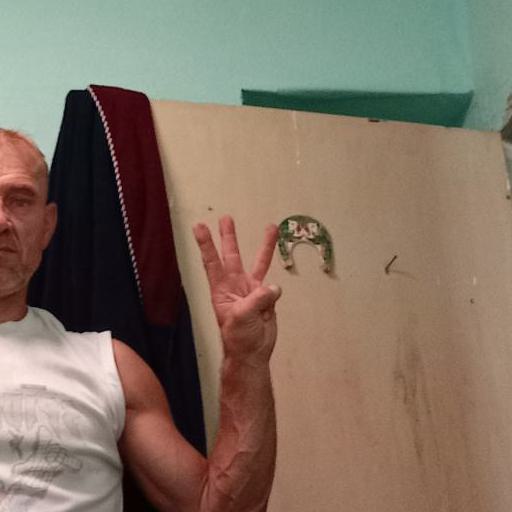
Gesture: three